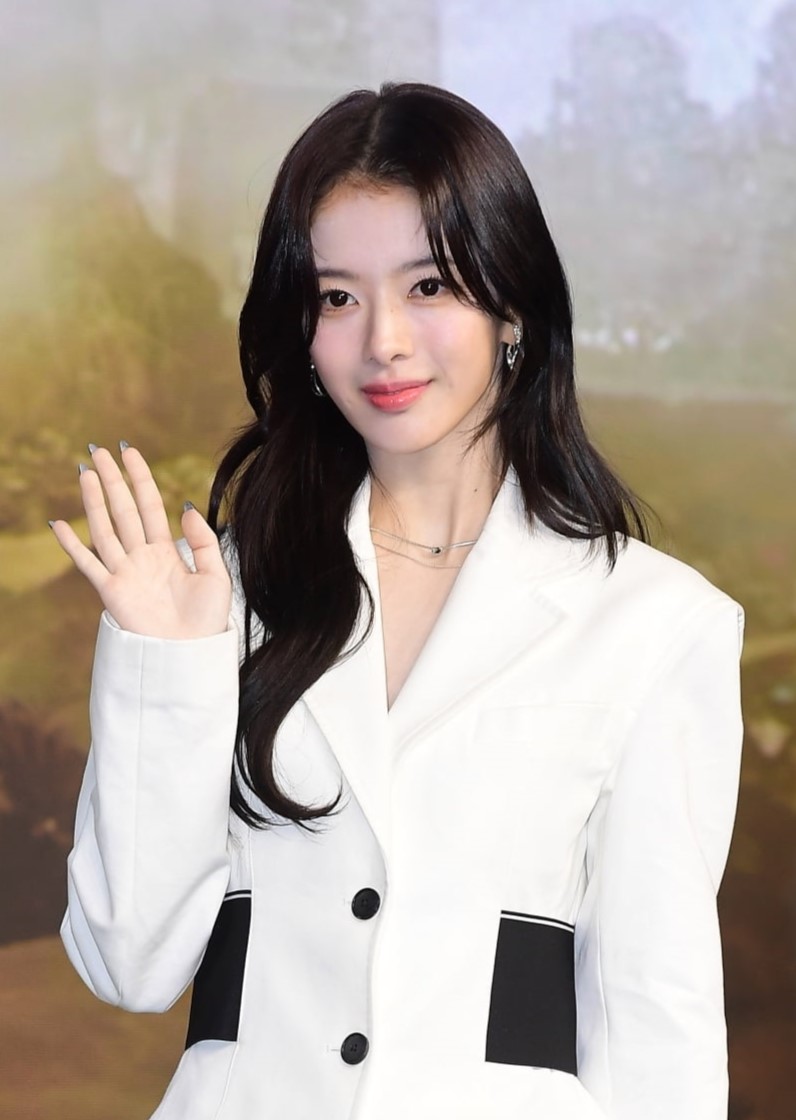
โน จอง-อึย

| name = โน จอง-อึย
| image = Roh Jeong-eui 노정의 in January 2024.jpg
| image_upright = 1.15
| caption = โนในเดือนมกราคม 2024
| birth_place = Bundang District|เขตบุงดัน, ซ็องนัม, จังหวัดคย็องกี, เกาหลีใต้
| education = Hanyang University|มหาวิทยาลัยฮันยัง (สาขาการแสดงและภาพยนตร์)
| occupation = นักแสดง
| years_active = ค.ศ. 2011–ปัจจุบัน
| agent = Namoo Actors
| module = Infobox Korean name|child=yes|headercolor=transparent
| hangul = 노정의
| rr = Roh Jeong-eui
| mr = Roh ChŏngŬi
โน จอง-อี หรือ โน จอง-อึย(; เกิดวันที่ 31 กรกฎาคม ค.ศ. 2001) เป็นนักแสดงหญิงชาวเกาหลีใต้ เป็นที่รู้จักจากบทบาทของเธอในภาพยนตร์เรื่อง "Phantom Detective" (2016) ในบทบาทของดงอี, ฮง ซิ-อาในซีรีส์ "ย้อนรัก ย้อนวัยฝัน" (2020), NJ ในซีรีส์ "ร้อนนั้นเรารักกัน" (2021–2022) และจอง แจ-อีในซีรีส์ "Hierarchy" (2024)
== ชีวิตในวัยเด็กและการศึกษา ==
โน จอง-อึย เกิดเมื่อวันที่ 31 กรกฎาคม ค.ศ. 2001 ในเขตบุนดัง เมืองซองนัม จังหวัดคยองกี ประเทศเกาหลีใต้
โน จอง-อึย เข้าสู่วงการบันเทิงด้วยความช่วยเหลือจากพี่สาวซึ่งมีอายุมากกว่าเธอเกือบ 10 ปี โนผ่านการออดิชันถึง 8 ครั้งก่อนจะได้รับเลือกให้เป็นนางแบบเด็ก การปรากฏตัวครั้งแรกในโทรทัศน์ของเธอคือในรายการ "Happy Time"และ"Fantastic Mates" ในปี ค.ศ. 2009
ในปี ค.ศ. 2019 Namoo Actors ประกาศว่า โน จอง-อึย ได้รับการตอบรับเข้าเรียนและจะเป็นสมาชิกของมหาวิทยาลัยฮันยัง รุ่นปี 2020 ในสาขาการแสดงและภาพยนตร์
== อาชีพ ==
==== 2010–2015: เริ่มต้นเป็นนักแสดงเด็ก ====
ในปี ค.ศ. 2010 โนเปิดตัวเธอประเดิมงานแสดงครั้งแรกในฐานะนักแสดงเด็กในตอนที่ 7 ของละคร OCN เรื่อง Quiz of God โดยเธอปรากฏตัวสั้น ๆ ประมาณ 10 วินาทีในบทตัวละครเด็กของ ฮง จู-ยอน
ในปี ค.ศ. 2011 โน รับบทเป็นตัวละครเด็กของ อี เซ-ย็อง ในละครของ Channel A (TV channel)|Channel A เรื่อง Bachelor's Vegetable Store และตัวละครเด็กของ Kim Sun-a|คิม ซุน-อา ในละครของ เอสบีเอส เรื่อง Scent of a Woman (TV series)|Scent of a Woman และแสดงเป็น นา เย-ซึล ในภาพยนตร์เรื่องแรกของเธอ ไอแอมฟาเตอร์…พ่ออย่างฉัน
ในปี 2012 โนได้ปรากฏตัวในละครหลายเรื่อง เช่น Dream High 2, Operation Proposal, Full House Take 2, The King's Doctor และ Cheer Up, Mr. Kim! นอกจากนี้ ยังเป็นครั้งแรกที่เธอได้รับการเสนอชื่อเข้าชิงรางวัลนักแสดงเด็กยอดเยี่ยมจากทั้งงาน 2012 KBS Drama Awards|KBS Drama Awardsและงาน 2012 MBC Drama Awards|MBC Drama Awards ในปีเดียวกัน
ในปี ค.ศ. 2013 เมื่อวันที่ 29 เมษายน บริษัท Namoo Actors ประกาศว่าพวกเขาได้ลงนามในสัญญาพิเศษกับเธอแล้ว หลังจากนั้นเธอได้ปรากฏตัวในละครเรื่อง The Eldest ในบทเวอร์ชันเด็กของ อี จี-ซุก ซึ่งเป็นบทที่รับบทโดย Oh Yoon-ah|โอ ยุน-อา
ในปี ค.ศ. 2014 โนได้แสดงเป็นตัวละครเด็กของ คู ฮเย-ซ็อน ใน Angel Eyes (TV series)|Angel Eyes และ พัก ชิน-ฮเย ใน พิน็อกคิโอ รักนี้หัวใจไม่โกหก
เธอได้รับบทนำเป็นครั้งแรกในบทบาทของ "โน จอง-อึย" ในละครสำหรับเด็กช่อง Tooniverse เรื่อง "Store Struck By Lightning Season 2" ละครชุดนี้ได้รับความนิยมอย่างมากในหมู่เด็ก ๆ ซึ่งส่งผลให้เธอเริ่มเป็นที่รู้จักมากขึ้น
ในปี ค.ศ. 2015 โนปรากฏตัวในภาพยนตร์แนวแอ็คชั่นทริลเลอร์ The Phone (film)|The Phone ในบท โก คยอง-ริม ลูกสาวของ Son Hyun-joo|ซน ฮย็อน-จู และ Uhm Ji-won|อึม จี-วอน เธอได้รับคำชมมากมายสำหรับการแสดงในฐานะนักแสดงเด็ก
=== 2016-2019: วัยรุ่นและบทบาทสนับสนุน ===
ในปี ค.ศ. 2016 โนได้รับความสนใจจากบทบาท คิม ดง-อี ในภาพยนตร์เรื่อง Phantom Detective ที่แสดงร่วมกับ อี เจ-ฮุน และเธอได้แสดงในละครเรื่อง Flowers of the Prison ในบทเวอร์ชันวัยรุ่นของ คิม ซู-ยอน
ในปี ค.ศ. 2017 โน รับบทเป็น โอ ฮา-รา ในละครเรื่อง คุณหมอสองภพ และได้ปรากฏในบทเวอร์ชันวัยรุ่นของ Jung Ryeo-won|จอง รยอ-วอน ซึ่งรับบท มา อี-ดึม ในละครเรื่อง Witch at Court
ในปี ค.ศใ 2018 โน รับบทเป็น บง ซอน-ฮวา นักเรียนสาวในโนงเรียนสตรีที่ตกหลุมรักกับรุ่นพี่ คว็อน นา-รา ในภาพยนตร์เรื่อง Fantasy Of The Girls
ในปี ค.ศ. 2019 โนได้แสดงในละครของช่อง OCN เรื่อง Kill It ในบท คัง ซึล-กิ และละครของช่อง tvN เรื่อง The Great Show ในบท ฮัน ดา-จอง นักเรียนมัธยมปลายที่มีภูมิหลังซับซ้อน เป็นพี่สาวคนโตในจำนวนพี่น้องสี่คน และต้องนำพวกเขาผ่านความท้าทายของชีวิต
เธอยังได้แสดงในภาพยนตร์ Independent Film เรื่อง A Haunting Hitchhike ซึ่งเป็นเรื่องราวการก้าวข้ามวัยของเด็กหญิงอายุ 16 ปี ยุน จอง-แอ ที่ออกตามหาแม่ของเธอซึ่งทิ้งเธอไปหลังจากที่พ่อของเธอถูกวินิจฉัยว่าเป็นมะเร็งระยะสุดท้าย การแสดงของเธอที่ถ่ายทอดออกมาได้อย่างมีเอกลักษณ์ได้รับคำชื่นชมอย่างกว้างขวาง และทำให้ผู้ชมซาบซึ้งใจอย่างมาก
=== 2020–ปัจจุบัน: การเพิ่มขึ้นของความนิยมและบทบาทที่โดดเด่น ===
ในปี ค.ศ. 2020 โน รับบทเป็น ยูซู-ยอน และ ยูจอง-ยอน สองแฝดในละครเดี่ยวของ tvN เรื่อง Drama Stage - Everyone Is There การแสดงของเธอได้รับการยกย่องจากการแสดงบทบาทบุคลิกที่หลากหลาย และยังได้รับการยอมรับในฝีมือการแสดงของเธออีกด้วย
ในปีเดียวกัน เธอรับบทเป็น ฮง ชิ-อา ในละครของ JTBC เรื่อง 18 Again ซึ่งเธอจัดการทั้งฉากแอ็คชั่นและอารมณ์ของนักเรียนมัธยมปลายได้อย่างยอดเยี่ยม ละครได้รับการชื่นชมจากสาธารณชนอย่างมาก ส่งผลให้เธอได้รับการยอมรับมากขึ้น
เธอยังปรากฏในภาพยนตร์ The Day I Died: Unclosed Case หญิงสาวที่ทิ้งจดหมายลาตายที่เชื่อว่าหายตัวไปจากหน้าผาในช่วงพายุและคาดว่าเสียชีวิตแล้ว การแสดงของเธอได้รับการเสนอชื่อเข้าชิงรางวัลนักแสดงหน้าใหม่ยอดเยี่ยมที่งาน 42nd Blue Dragon Film Awards
ในปี ค.ศ. 2021 โน รับบทเป็น ซอ จี-มิน หัวหน้าทีมเชียร์ลีดเดอร์และนักเรียนที่มีชื่อเสียงในมหาวิทยาลัยเซโอซอนในละครของ KBS เรื่อง Dear. M อย่างไรก็ตาม การออกอากาศของละครถูกเลื่อนออกไปอย่างไม่มีกำหนดเนื่องจากข้อโต้แย้งเกี่ยวกับความรุนแรงในโนงเรียนที่เกี่ยวข้องกับนักแสดงคนอื่น
ในปีเดียวกันนั้น เธอรับบทเป็น NJ ไอดอลชื่อดังในละครของ SBS เรื่อง ร้อนนั้นเรารักกัน การเปลี่ยนแปลงที่น่าทึ่งของเธอซึ่งเน้นที่การลดน้ำหนักอย่างมีนัยสำคัญและรูปลักษณ์ที่เป็นผู้ใหญ่มากขึ้นทำให้เธอได้รับความสนใจอย่างมากในเรื่องรูปลักษณ์และทักษะการแสดงของเธอ ซึ่งทำให้เธอได้รับรางวัลนักแสดงหน้าใหม่ยอดเยี่ยมที่งาน SBS Drama Awards#Best New Actress|SBS Drama Awards 2021
ในปี ค.ศ. 2022 โนเป็นพิธีกรในรายการเพลง SBS อินกีกาโย ร่วมกับ Yeonjun|ยอนจุน จาก TOMORROW X TOGETHER และ Seo Beom-jun|ซอ บอม-จุน เป็นเวลาหนึ่งปีตั้งแต่วันที่ 3 เมษายน ค.ศ. 2022 ถึงการออกอากาศครั้งสุดท้ายในวันที่ 2 เมษายน ค.ศ. 2023
เธอยังปรากฏในภาพยนตร์ I Want to Know Your Parents ในบท นัม จี-โฮ หญิงสาวที่ได้เห็นเหตุการณ์รุนแรงที่เกี่ยวข้องกับนักเรียนและไปเป็นพยานในศาล
ในปี ค.ศ. 2024 โน ได้ร่วมแสดงในสองโปรเจกต์ของ เน็ตฟลิกซ์ โดยปรากฏตัวในภาพยนตร์ "Badland Hunters" ในบทฮัน ซู-นา และรับบทนำในละคร "Hierarchy" ในบทจอง แจ-อี ลูกสาวคนโตของ Jaeyul Group ซึ่งละครได้รับความนิยมสูง ติดอันดับสองในหมวด TV (ไม่ใช่ภาษาอังกฤษ) ของ เน็ตฟลิกซ์ หลังจากสามวันแรกของการเปิดตัว และในสัปดาห์ถัดมาขึ้นอันดับหนึ่งด้วยเวลาในการรับชม 48 ล้านชั่วโมงจากผู้ชม 6.3 ล้านคน
เธอมีกำหนดจะปรากฏตัวเป็นนักแสดงนำในละคร "The Witch" และได้รับเลือกให้แสดงในละครที่ดัดแปลงจากเว็บตูนสองเรื่อง ได้แก่ "Bunny and Her Boys" และ "PIGPEN"
== ผลงาน ==
=== ภาพยนตร์ ===
| class="wikitable plainrowheaders sortable"
|-
! scope="col" | ปี
! scope="col" | ชื่อเรื่อง
! scope="col" | บทบาท
! scope="col" class="unsortable" |
|-
! scope="row" rowspan="2" | 2011
| "ไอแอมฟาเตอร์…พ่ออย่างฉัน"
| นา เย-ซุล
| style = "text-align:center" |
|-
| "Gochibang: Our Ideal"
| อี ซอ-ฮี
| style = "text-align:center" |
|-
! scope="row" | 2015
| "The Phone (film)|The Phone"
| โก คยอง-ริม
| style = "text-align:center" |
|-
! scope="row" | 2016
| "Phantom Detective"
| คิม ดง-อี
| style = "text-align:center" |
|-
! scope="row" | 2018
| "Fantasy Of The Girls"
| บง ซอน-ฮวา
| style = "text-align:center" |
|-
! scope="row" | 2019
| "A Haunting Hitchhike"
| ยุน จอง-แอ
| style = "text-align:center" |
|-
! scope="row" | 2020
| "The Day I Died: Unclosed Case"
| จอง ซอ-จิน
| style = "text-align:center" |
|-
! scope="row" | 2022
| "I Want to Know Your Parents"
| นัม จี-โฮ
| style = "text-align:center" |
|-
! scope="row" | 2024
| "Badland Hunters"
| ฮัน ซู-นา
| style = "text-align:center" |
|
=== ละครโทรทัศน์ ===
| class="wikitable plainrowheaders sortable"
|-
! scope="col" | ปี
! scope="col" | ชื่อเรื่อง
! scope="col" | บทบาท
! scope="col" | หมายเหตุ
! scope="col" class="unsortable" |
|-
! scope="row" | 2010
| "Quiz of God"
| ฮง จู-ยอน (ตอนเด็ก)
|
|
|-
! scope="row" rowspan="2"| 2011
| "Scent of a Woman (TV series)|Scent of a Woman"
| อี ฮยอน-แจ (ตอนเด็ก)
|
|
|-
| "Bachelor's Vegetable Store"
| ฮัน แท-อิน (ตอนเด็ก)
|
| style = "text-align:center" |
|-
! scope="row" rowspan="5" | 2012
| "Dream High 2"
| ชิน แฮ-ปุง
|
| style = "text-align:center" |
|-
| "Operation Proposal"
| ฮัม อี-ซึล
|
| style = "text-align:center" |
|-
| "The King's Doctor"
| คัง จีน-ยอง / ยอง-ดัล (ตอนเด็ก)
|
| style = "text-align:center" |
|-
| "Full House Take 2"
| จาง มัน-อ็อก (ตอนเด็ก)
|
| style = "text-align:center" |
|-
| "Cheer Up, Mr. Kim!"
| นัม ซอง-อา
|
| style = "text-align:center" |
|-
! scope="row" | 2013
| "The Eldest"
| อี จี-ซุก
|
| style = "text-align:center" |
|-
! scope="row" rowspan="4" | 2014
| "KBS Drama Special" – "Pretty! Oh Man-bok"
| ควอน ฮา-อึน
| ละครตอนเดียว
| style = "text-align:center" |
|-
| "Angel Eyes (TV series)|Angel Eyes"
| ยุน ซู-วาน (ตอนเด็ก)
|
| style = "text-align:center" |
|-
| "Store Struck By Lightning Season 2"
| โน จอง-อึย
|
| style = "text-align:center" |
|-
| "พิน็อกคิโอ รักนี้หัวใจไม่โกหก"
| ชเว อิน-ฮา (ตอนเด็ก)
|
| style = "text-align:center" |
|-
! scope="row" | 2016
| "Flowers of the Prison"
| ยุน ชิน-ฮเย (ตอนเด็ก)
|
| style = "text-align:center" |
|-
! scope="row" rowspan="2" | 2017
| "คุณหมอสองภพ"
| โอ ฮา-รา
|
| style = "text-align:center" |
|-
| "Witch at Court"
| มา อี-ดึม (ตอนวัยรุ่น)
|
| style = "text-align:center" |
|-
! scope="row" rowspan="2" | 2019
| "Kill It"
| คัง ซึล-กี
|
| style = "text-align:center" |
|-
| "The Great Show"
| ฮัน ดา-จอง
|
| style = "text-align:center" |
|-
! scope="row" rowspan="2"| 2020
| "Drama Stage – Everyone Is There"
| ยู ซู-ยอน / ยู จอง-ยอน
| ฤดูกาล 3 – ละครตอนเดียว
|-
| "18 Again"
| ฮง ชี-อา
|
| style = "text-align:center" |
|-
! scope="row" | 2021–2022
| "ร้อนนั้นเรารักกัน"
| NJ
|
| style = "text-align:center" |
|-
! scope="row" | 2022
| "Dear.M"
| ซอ จี-มิน
|
| style = "text-align:center" |
|-
! scope="row" rowspan=2
| "Bunny and Her Boys"
| บัน ฮี-จิน / บันนี่
|
| style = "text-align:center" |
|-
| "PIGPEN"
|
|
| style = "text-align:center" |
|
=== เว็บซีรีส์ ===
| class="wikitable plainrowheaders sortable"
|-
! scope="col" | ปี
! scope="col" | ชื่อ
! scope="col" | บทบาท
! scope="col" class="unsortable" |
|-
! scope="row" | 2024
| "Hierarchy (TV series)|Hierarchy"
| จองแจอี
| style = "text-align:center" |
|-
! scope="row"
| "The Witch"
| พัก มี-จอง
| style = "text-align:center" |
|
=== การโฮสติ้ง ===
| class="wikitable plainrowheaders"
|-
! scope="col" | ปี
! scope="col" | ชื่อ
! scope="col" | บทบาท
! scope="col" | หมายเหตุ
! scope="col" class="unsortable" |
|-
! scope="row" | 2022–2023
| "อินกีกาโย"
| เจ้าภาพ
| กับ ซอ บอม-จุน และ ชเว ยอน-จุน
| style = "text-align:center" |
|
=== การปรากฏตัวในมิวสิกวิดีโอ ===
| class="wikitable plainrowheaders"
|-
! scope="col" | ปี
! scope="col" | ชื่อเพลง
! scope="col" | ศิลปิน
! scope="col" class="unsortable" |
|-
! scope="row" | 2022
| "Invitation" ()
| MeloMance
| style = "text-align:center" |
|
== ผลงานเพลง ==
| class="wikitable plainrowheaders" style="text-align:center"
! scope = "col" | ปี
! scope="col" | ชื่อ
! scope="col" | อัลบั้ม
! scope="col" | อ้างอิง
|-
! scope="row" | 2022
| "Island"
| ร้อนนั้นเรารักกัน OST Special
| style = "text-align:center" |
|-
|
== รางวัลและการเสนอชื่อเข้าชิง ==
| class="wikitable plainrowheaders sortable"
! scope = "col" | พิธีมอบรางวัล
! scope="col" | ปี
! scope="col" | หมวดหมู่
! scope="col" | ผู้ได้รับการเสนอชื่อ / ผลงาน
! scope="col" | ผลลัพธ์
! scope="col" class="unsortable" |
|-
! scope="row" | KBS Drama Awards
| style = "text-align:center" | 2012 KBS Drama Awards|2012
| KBS Drama Awards#Youth Awards|นักแสดงสาวดาวรุ่งยอดเยี่ยม
| "Cheer Up, Mr. Kim!, Dream High 2"
|
| style = "text-align:center" |
|-
! scope="row" | MBC Drama Awards
| style = "text-align:center" | 2012 MBC Drama Awards|2012
| MBC Drama Awards#Best Young Actress|นักแสดงสาวดาวรุ่งยอดเยี่ยม
| "The King's Doctor"
|
| style = "text-align:center" |
|-
! scope="row" | Wildflower Film Awards
| style = "text-align:center" | 6th Wildflower Film Awards|2019
| Wildflower Film Awards#Best New Actor/Actress|นักแสดงชาย/นักแสดงหญิงหน้าใหม่ยอดเยี่ยม
| "Fantasy of the Girls"
|
| style = "text-align:center" |
|-
! scope="row" | Blue Dragon Film Awards
| style = "text-align:center" | 42nd Blue Dragon Film Awards|2021
| Blue Dragon Film Award for Best New Actress|นักแสดงหน้าใหม่หญิงยอดเยี่ยม
| "The Day I Died: Unclosed Case"
|
| style = "text-align:center" |
|-
! scope="row" | SBS Drama Awards
| style = "text-align:center" | 2021 SBS Drama Awards|2021
| SBS Drama Awards#Best New Actress|นักแสดงหน้าใหม่หญิงยอดเยี่ยม
| "ร้อนนั้นเรารักกัน"
|
| style = "text-align:center" |
|
== รางวัลเกียรติยศอื่น ๆ ==
=== รายการ ===
| class="wikitable plainrowheaders sortable" style="text-align:center"
! scope = "col" | สำนักพิมพ์
! scope="col" | ปี
! scope="col" | รายการ
! scope="col" | อันดับ
! scope="col" class="unsortable" |
|-
! scope="row" | " Cine 21"
| 2024
| style = "text-align:left" | New Actress to watch out for in 2024
| อันดับที่ 4
| style = "text-align:center" |
|
== อ้างอิง ==
== แหล่งข้อมูลอื่น ==
*
*
*
หมวดหมู่:นักแสดงหญิงชาวเกาหลีใต้
หมวดหมู่:นักแสดงละครโทรทัศน์หญิงชาวเกาหลีใต้
หมวดหมู่:นักแสดงภาพยนตร์หญิงชาวเกาหลีใต้
หมวดหมู่:ศิษย์เก่ามหาวิทยาลัยฮันยัง
หมวดหมู่:บุคคลที่ยังมีชีวิตอยู่